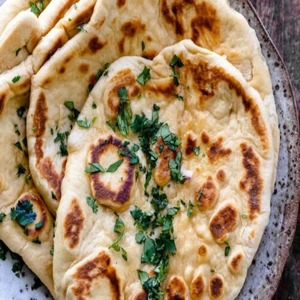
Dish: naan